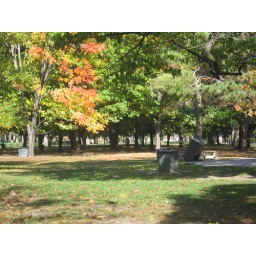
red tree in high park